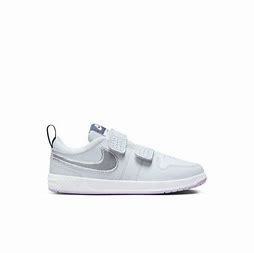
Brand: Nike
Model: Pico 5